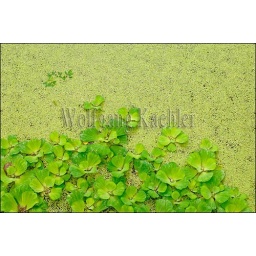
Vietnam, near saigon (Ho chi minh city), mekong river delta, pond with water lettuce and duck weed